Felicity Smoak (Arrowverse)

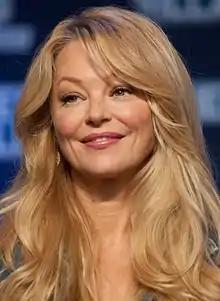
Charlotte Ross, who portrayed Felicty's mother Donna

Speaking in the early days of "Arrow" about the development of a potential romantic relationship between Oliver and Felicity, Rickards stated that "the scenes Oliver and Felicity have together are always honest. He doesn't have to hide anything from her, which is spectacular." Series lead Stephen Amell echoed similar sentiments at the start of season two, stating "she's the woman at the moment who knows me better than anybody". Discussing the season two declaration of love Oliver makes to Felicity in order to capture his nemesis Slade Wilson, Amell stated "clearly he meant it". At the start of season three, Rickards acknowledged that Felicity was also in love with Oliver. Speaking during the season, following the pair's failed first date, Rickards said of Felicity's feelings for Oliver "There's just so much love for him that she couldn't imagine not talking to him for the rest of her life ever". When asked in 2015, towards the end of season three, if the show had room for a "great love", Amell stated "Felicity has clearly, over the course of two-plus seasons, grown into that love for him." The couple split up during season four and later reunite in the season five finale. Talking about their relationship over this period, Amell stated "I think they both love each other very much and care about each other" despite no longer being a couple, maintaining that Felicity remained "the person that he's going to go to, if he has something to confide or work through". Rickards felt that the couple "still have a really deep connection" and regarding their future that "you do grow apart, sometimes, before you can grow together". During the 2017 Arrowverse crossover event "Crisis on Earth-X", the pair marry in a storyline described by showrunner Wendy Mericle as one in which Oliver "explores the question of true love". Season seven saw the couple separated due to Oliver's incarceration, and later reunited on his release. Talking about the impact on the couple's relationship, showrunner Beth Schwartz explained that "we're really going for the real struggles in marriage." During the 2018 Arrowverse crossover event, "Elseworlds", the couple are shown to resolve the issues caused by their separation, with Schwartz stating that Oliver had struggled to come to terms with how the situation had changed Felicity, and that his experience in the crossover enabled him to "understand her journey" a little more. The episode sees Oliver call Felicity "the love of his life", with Schwartz describing the couple as "in a good place". She went on to describe them as "a team" and as "a force to reckon with" in their approach to overcoming obstacles. Schwartz described part of the appeal of the couple as the fact that they are opposites, commenting that what Oliver loves most about Felicity is "her brain".